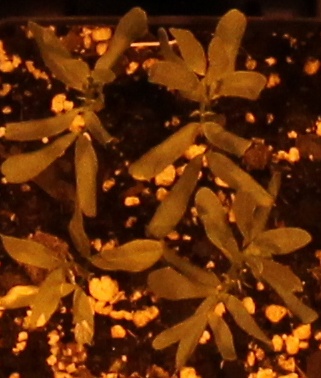
Label: Lentil